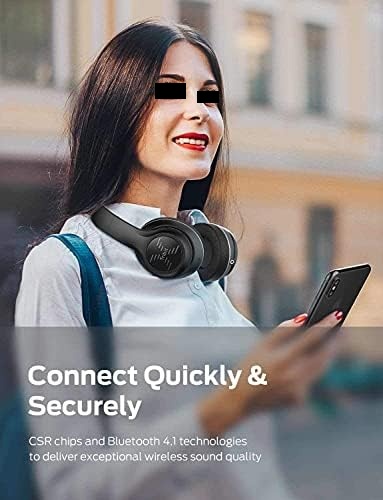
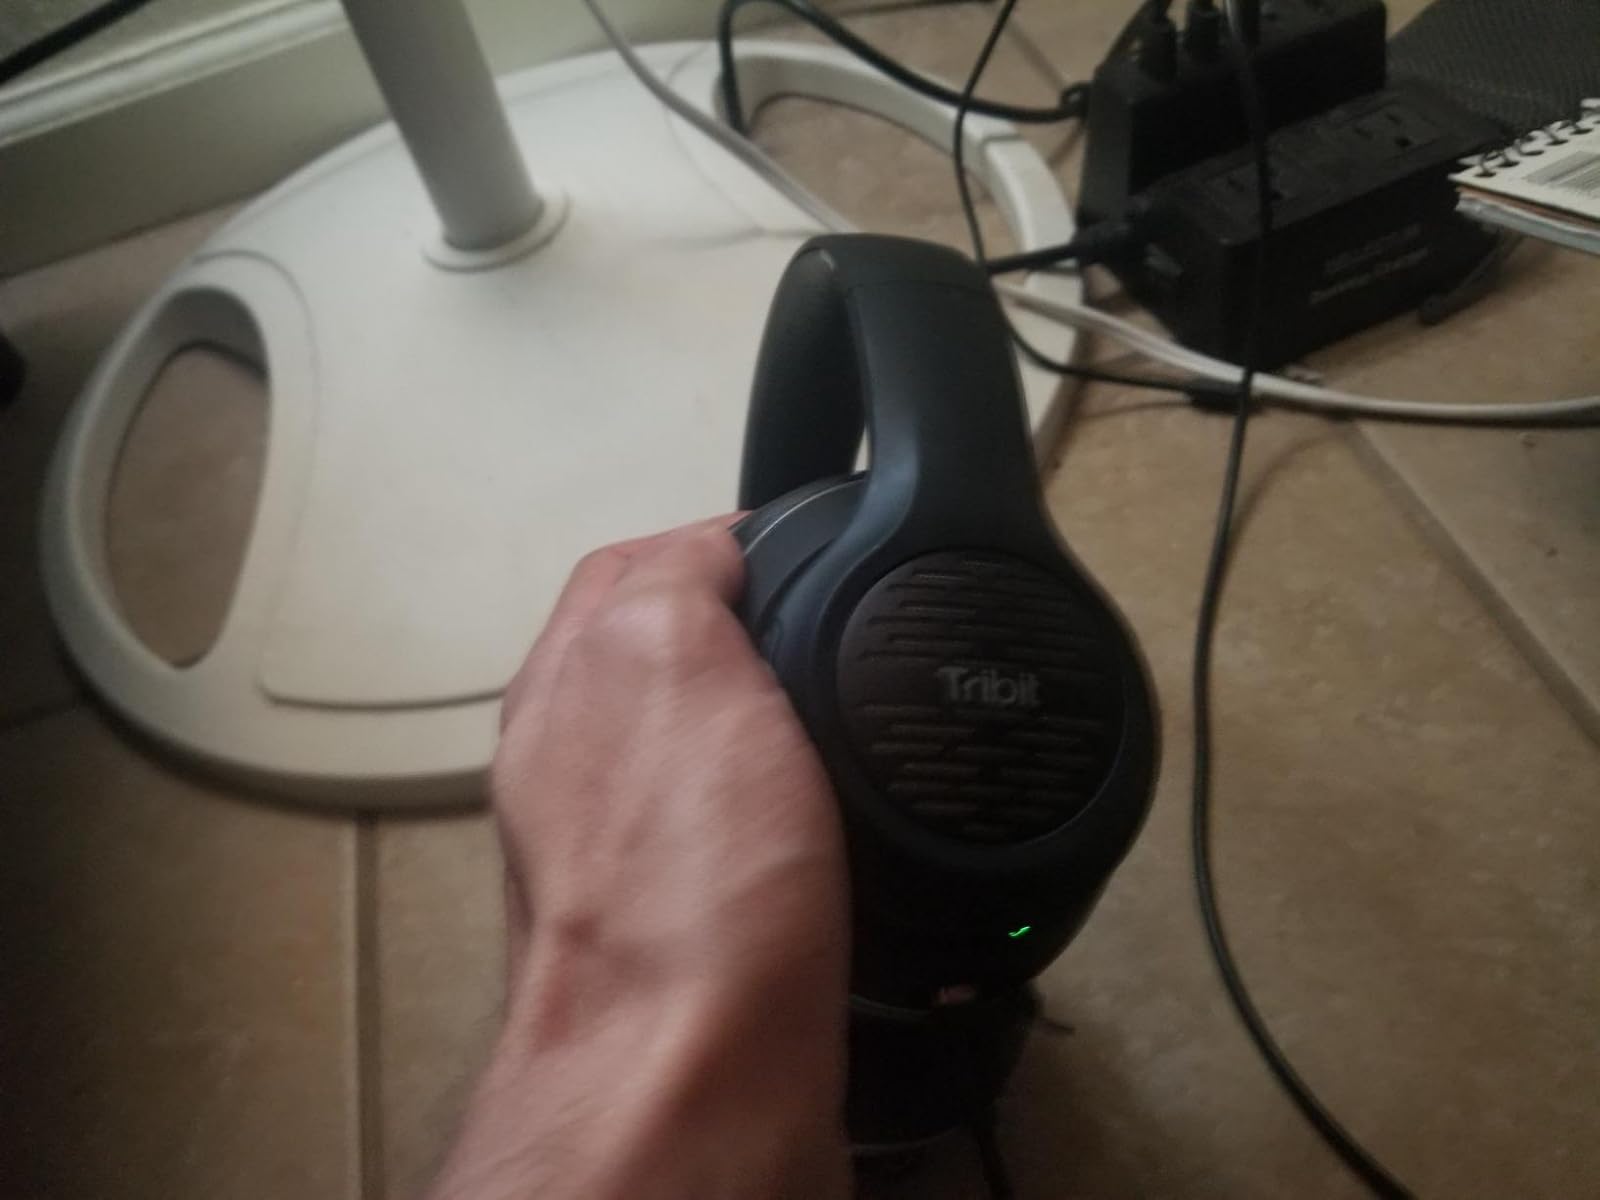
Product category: headphones
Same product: yes